Eburia quadrigeminata

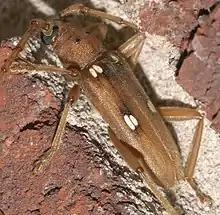
"Eburia quadrigeminata", with elytral spines

Eburia quadrigeminata, the ivory-marked beetle or ivory-marked borer, is a species of North American beetle in the family Cerambycidae. Adult beetles are in length and their larvae feed on old hardwood, including timber, that is in good condition (not rotting).